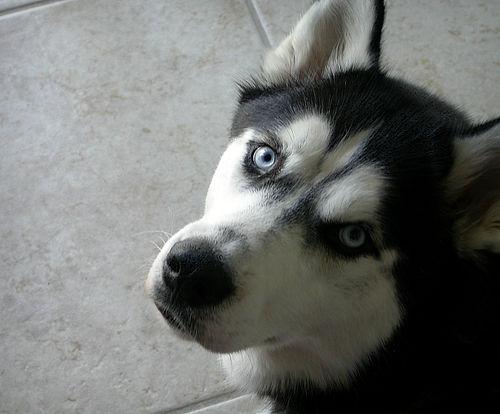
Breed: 232-n000083-Eskimo_dog